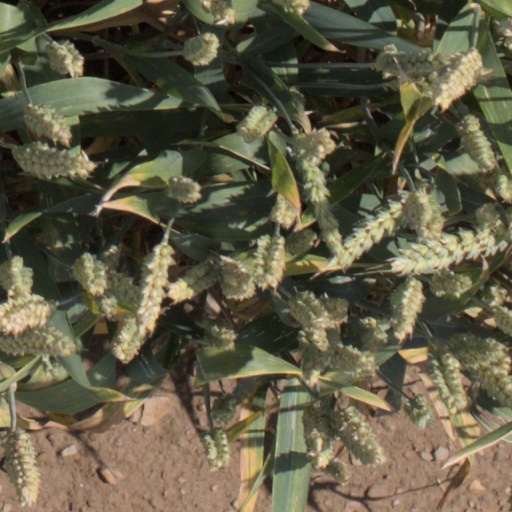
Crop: wheat